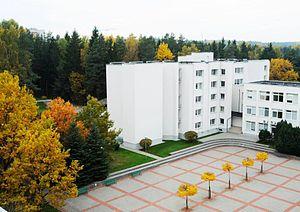
L’Université Mykolas Romeris est l'une des plus grandes universités de Lituanie, elle porte le nom de l'intellectuel, juge et père de la constitution lituanienne Mykolas Römeris. Créée après le rétablissement de l'indépendance de la République de Lituanie en 1990, elle devint par la suite une université publique.